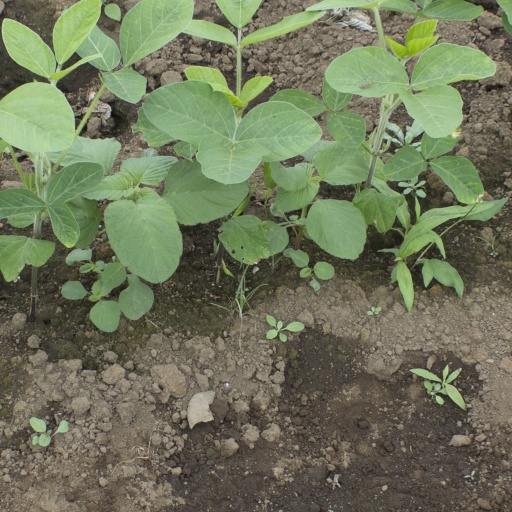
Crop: soybean